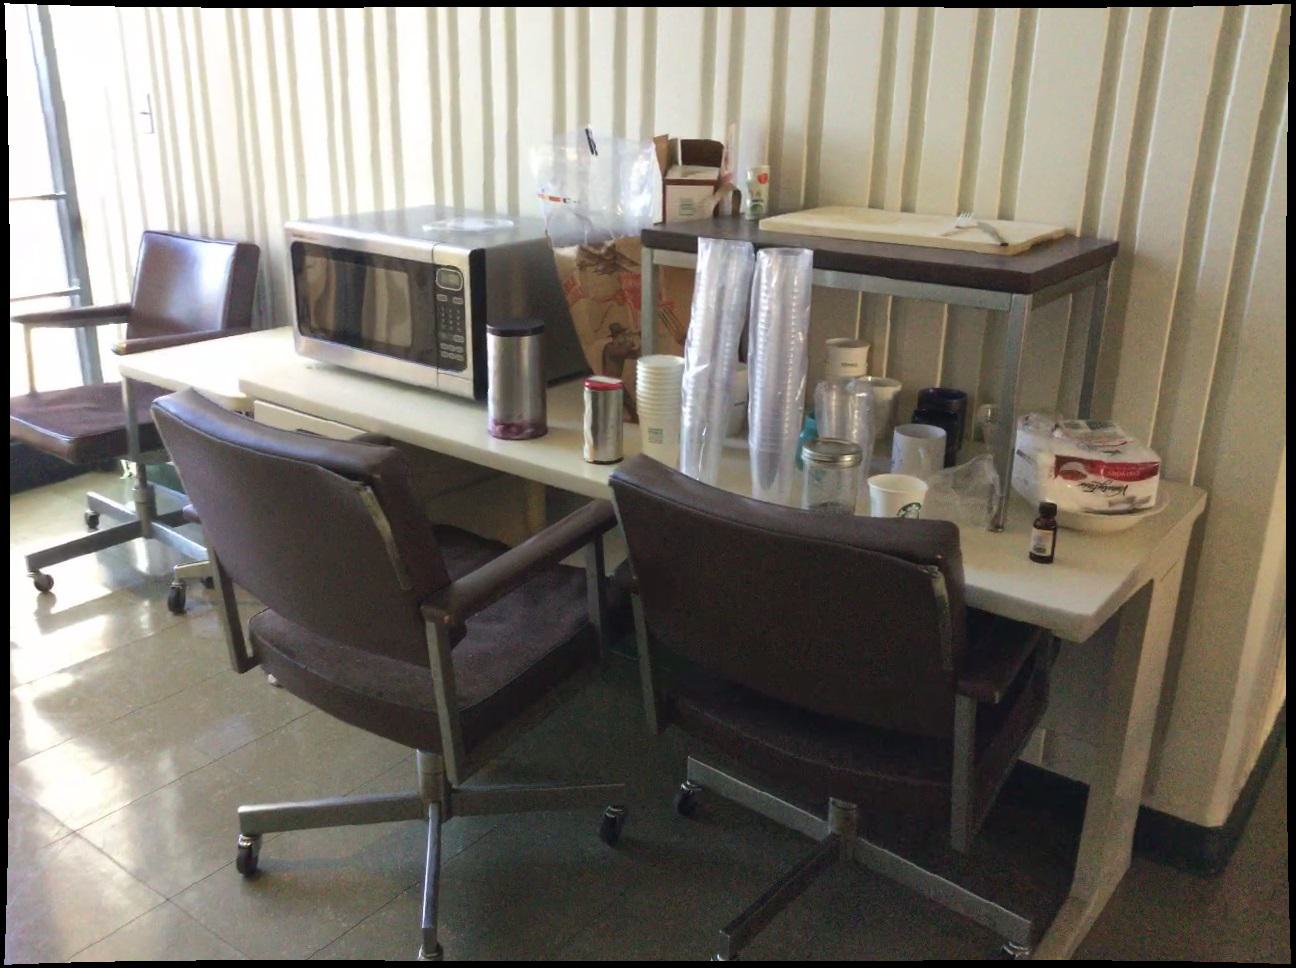
Question: In the image, there is the stand. Pinpoint several points within the vacant space situated right of the stand from the camera's perspective. Your final answer should be formatted as a list of tuples, i.e. [(x1, y1), ...], where each tuple contains the x and y coordinates of a point satisfying the conditions above. The coordinates should be between 0 and 1, indicating the normalized pixel locations of the points.
Answer: [(0.975, 0.742), (0.988, 0.701), (0.998, 0.665), (0.916, 0.677), (0.931, 0.644), (0.944, 0.614), (0.955, 0.586), (0.966, 0.561), (0.976, 0.538), (0.985, 0.518), (0.993, 0.498), (0.943, 0.487), (0.952, 0.470), (0.961, 0.454), (0.969, 0.439), (0.976, 0.426), (0.925, 0.431), (0.934, 0.417), (0.894, 0.410)]